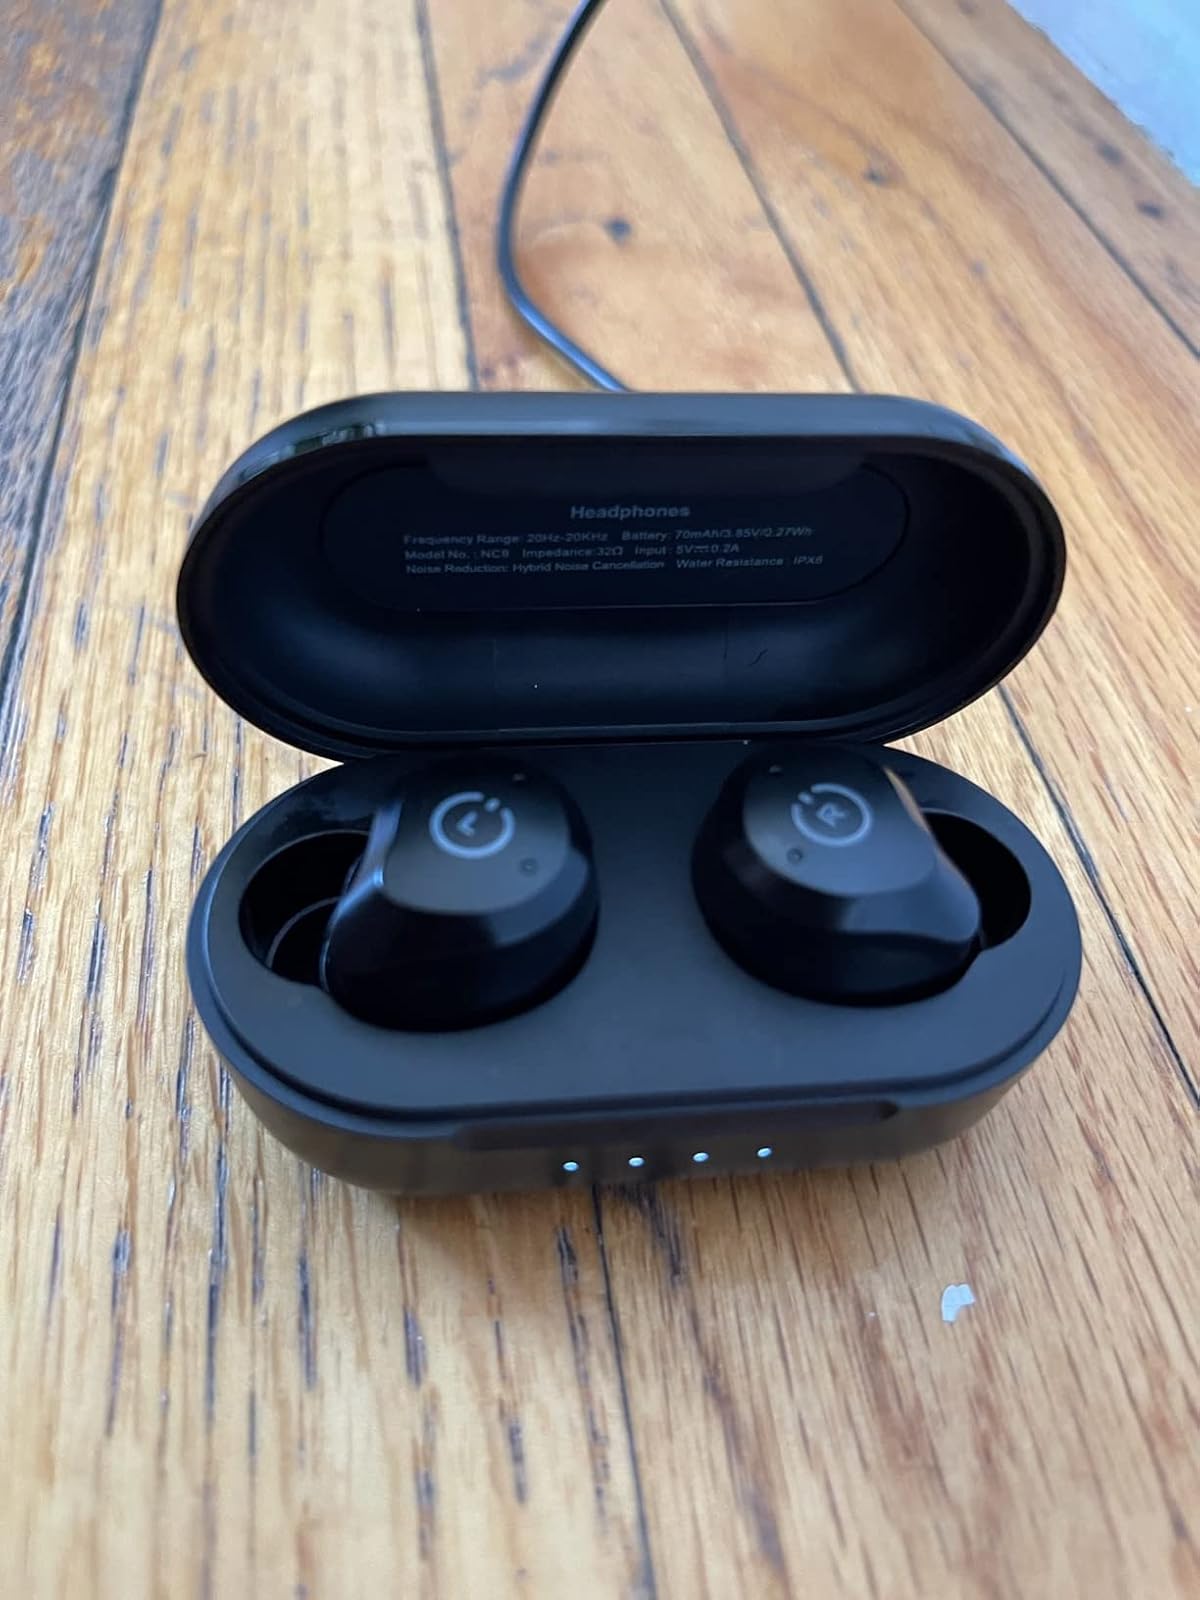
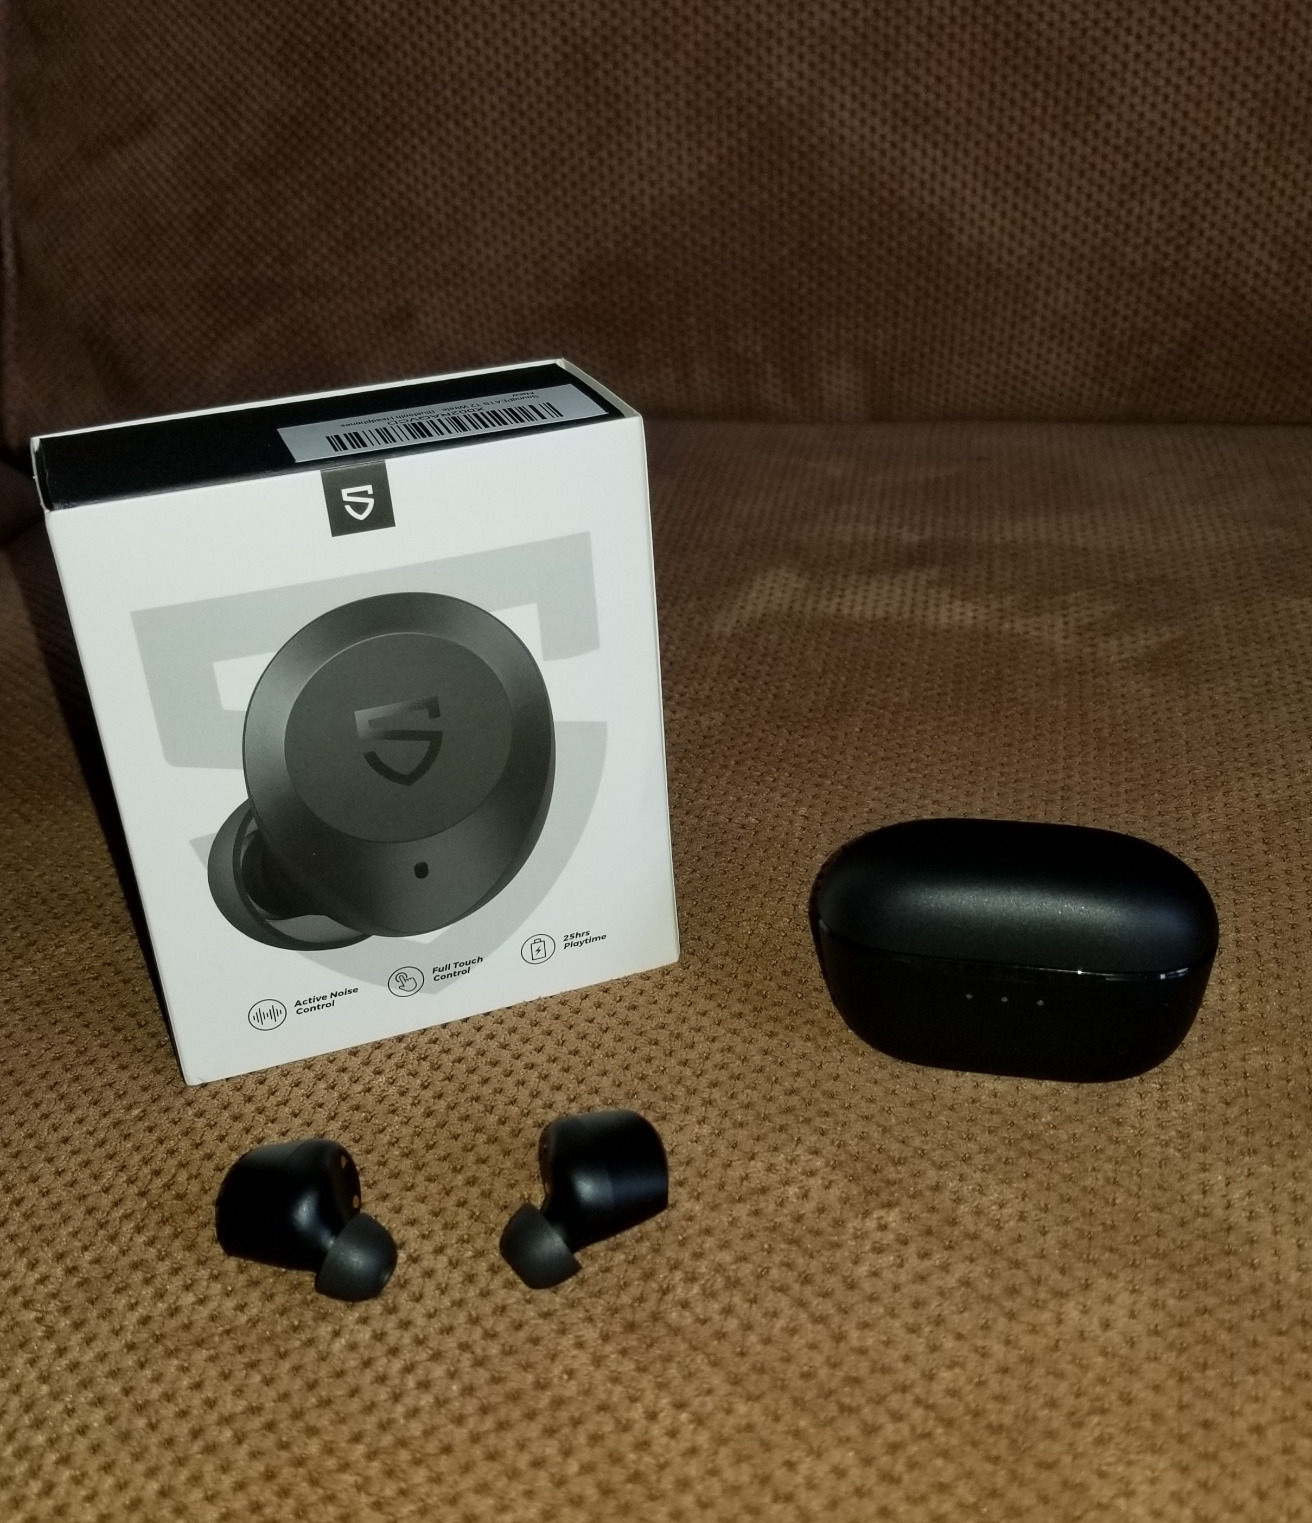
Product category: earbuds
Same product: no